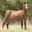
Label: horse